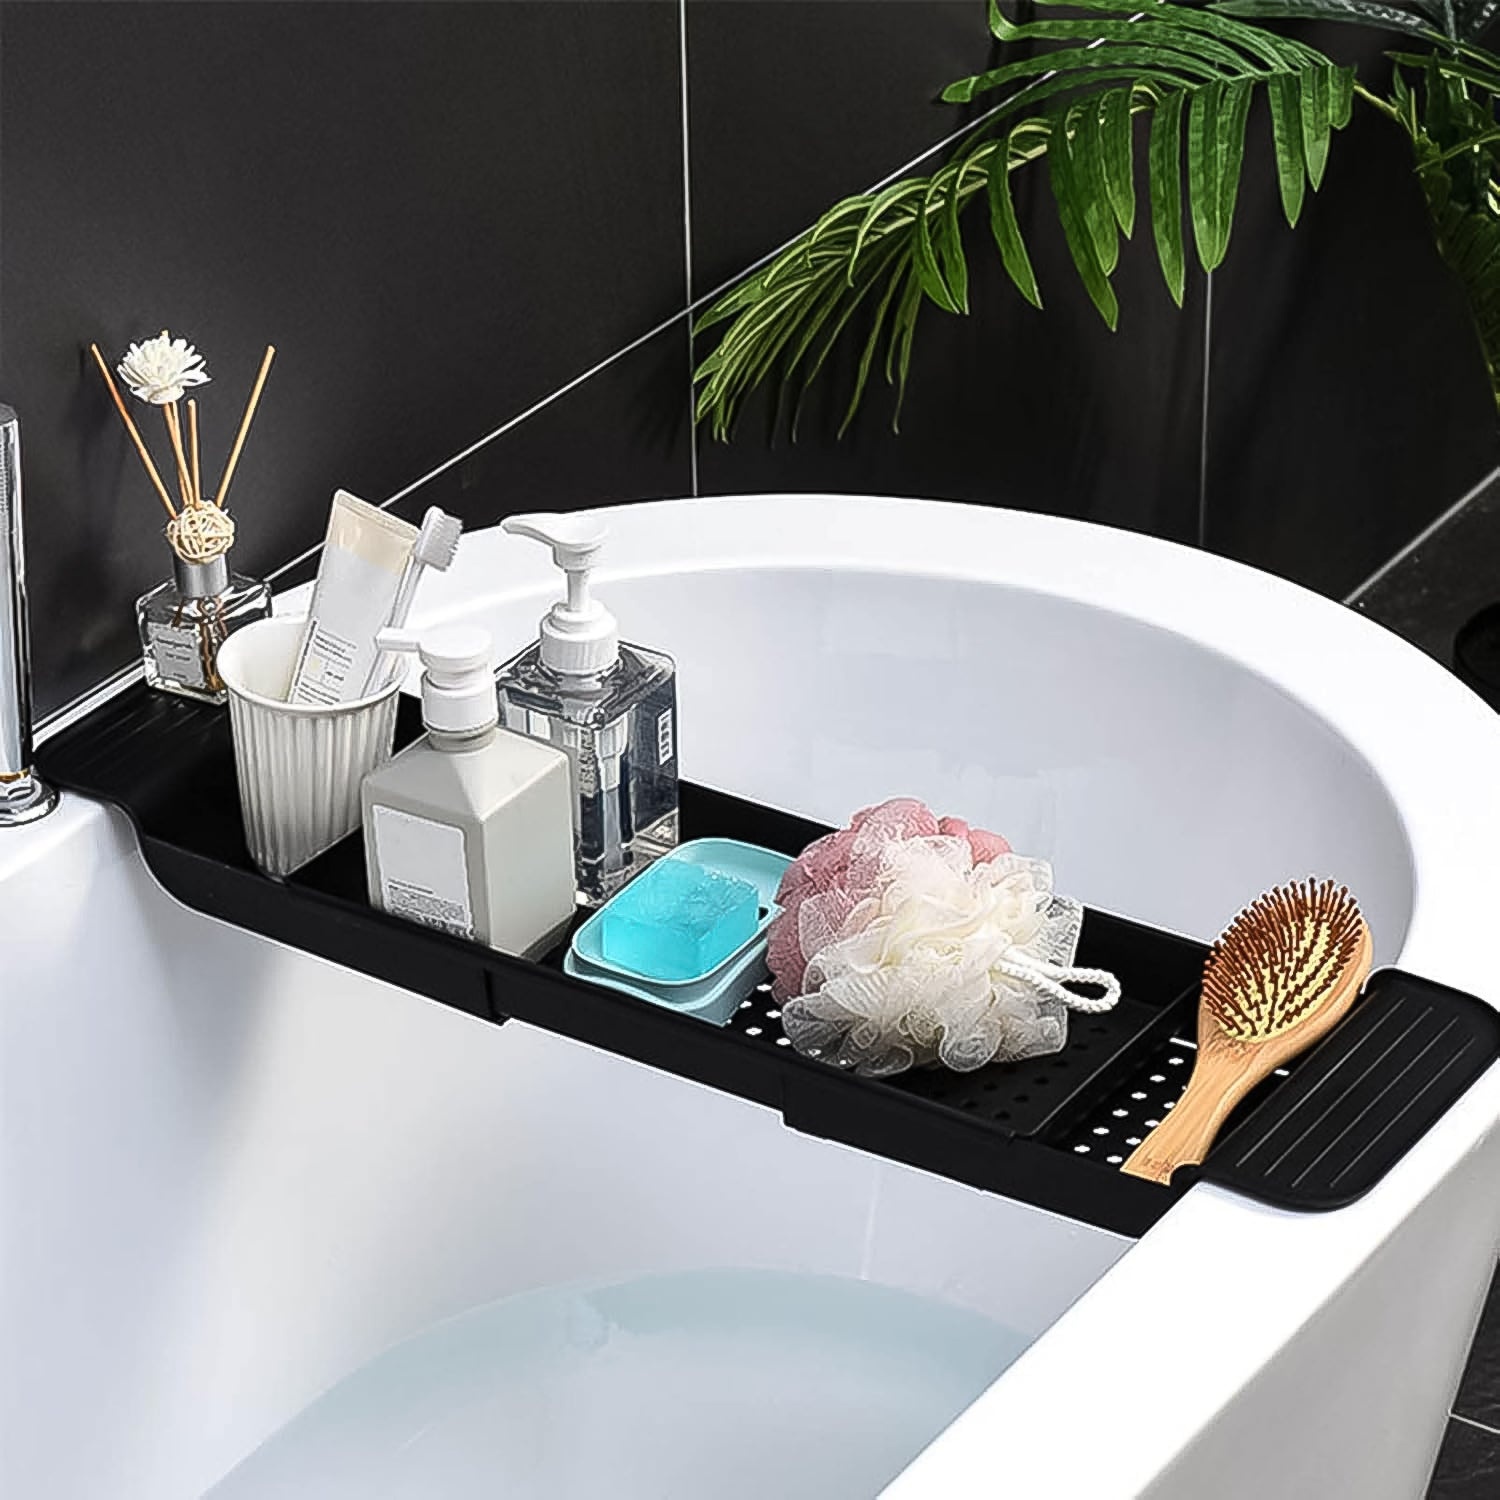
Retractable Bath Caddy, Retractable Bathtub (78 Cm Long Adjust / 1 Pc / With Brown Box)
Retractable Bath Caddy Tray Bathtub Tray Retractable Bathtub Toy Holder Bath Tub Rack Bathtub Shelf Bathtub Storage Rack Book Holder Candlestick Handle Dish Drain Rack (78 Cm Long Adjust / 1 Pc / With Brown Box) Description :- [Relaxation & Storage] Bath time will be more fun with the bathtub tray. It can be conveniently used as a table for reading, watching dramas, drinking wine, etc. while taking a relaxing bath. If you have a narrow unit bath, you can use it as a space-saving storage instead of a rack for shampoo, soap, and beauty equipment. [Breathable and hygienic] The tray has many drainage holes for good breathability and drainage. It's okay to get wet. [Safety] Made of ABS and environmentally friendly materials, it can be safely used by adults and children. It won't mold after long-term use like wooden bath trays, is gentle on the human body, and is durable, making it the perfect choice for both. [Adjustable size] This bath tray is made with a telescopic mechanism, so it can be freely adjusted according to the width of the bath,It is a condition that the dimensions match. [Firmly fixed] The bus tray has non-slip rubber on both sides, so there is no need to worry about it slipping during use, and it is firmly fixed. It also comes with a holder to fix your smartphone or tablet, so you can enjoy TV shows and anime in the bath without hesitation. 【Expandable & Space-saving】 : The expandable bathtub shelf is an extra space to organize your bathtub and essentials easily, the pull-out bathtub tray is suitable for most bathtubs. Both sides can be stretched and pushed back. 【Safe for Family】：Made of premium quality, non-toxic, safe for adults and children to use.On both sides of the non-slip sticking tightly on the bathtub to prevent sliding when shaking, giving you a fully assured bathing experience. Dimension :- Volu. Weight (Gm) :- 1378 Product Weight (Gm) :- 583 Ship Weight (Gm) :- 1378 Length (Cm) :- 57 Breadth (Cm) :- 20 Height (Cm) :- 6
Category: Home & Garden > Bathroom Accessories > Bath Caddies > Bathtub Caddies